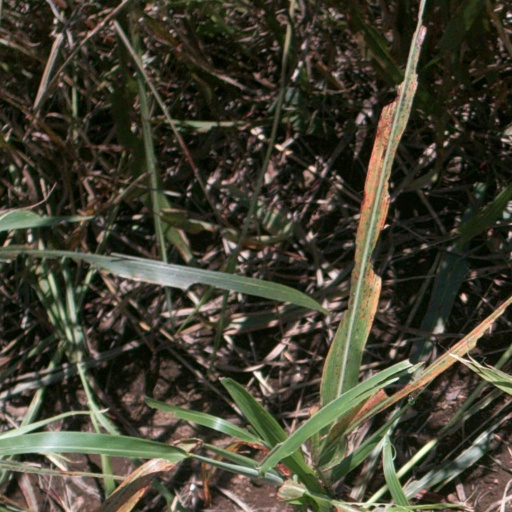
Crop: sorghum